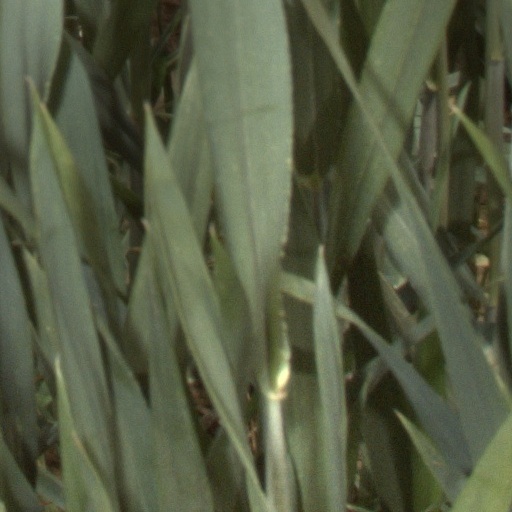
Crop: wheat